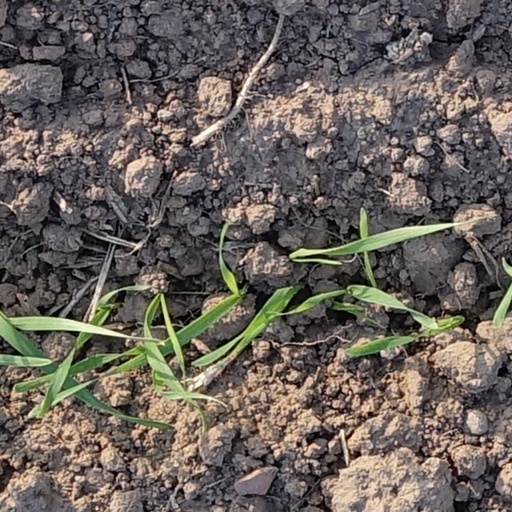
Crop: wheat